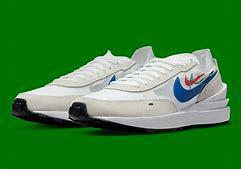
Brand: Nike
Model: Waffle Debut